Hedge

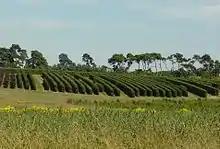
Instant hedge growing in fields at Elveden Estate

A 'real' instant hedge could be defined as having a managed root growth system allowing the hedge to be sold with a continuous rootstrips (rather than individual plants) which then enables year-round planting. During its circa 8-year production time, all stock should be irrigated, clipped and treated with controlled-release nutrients to optimise health.